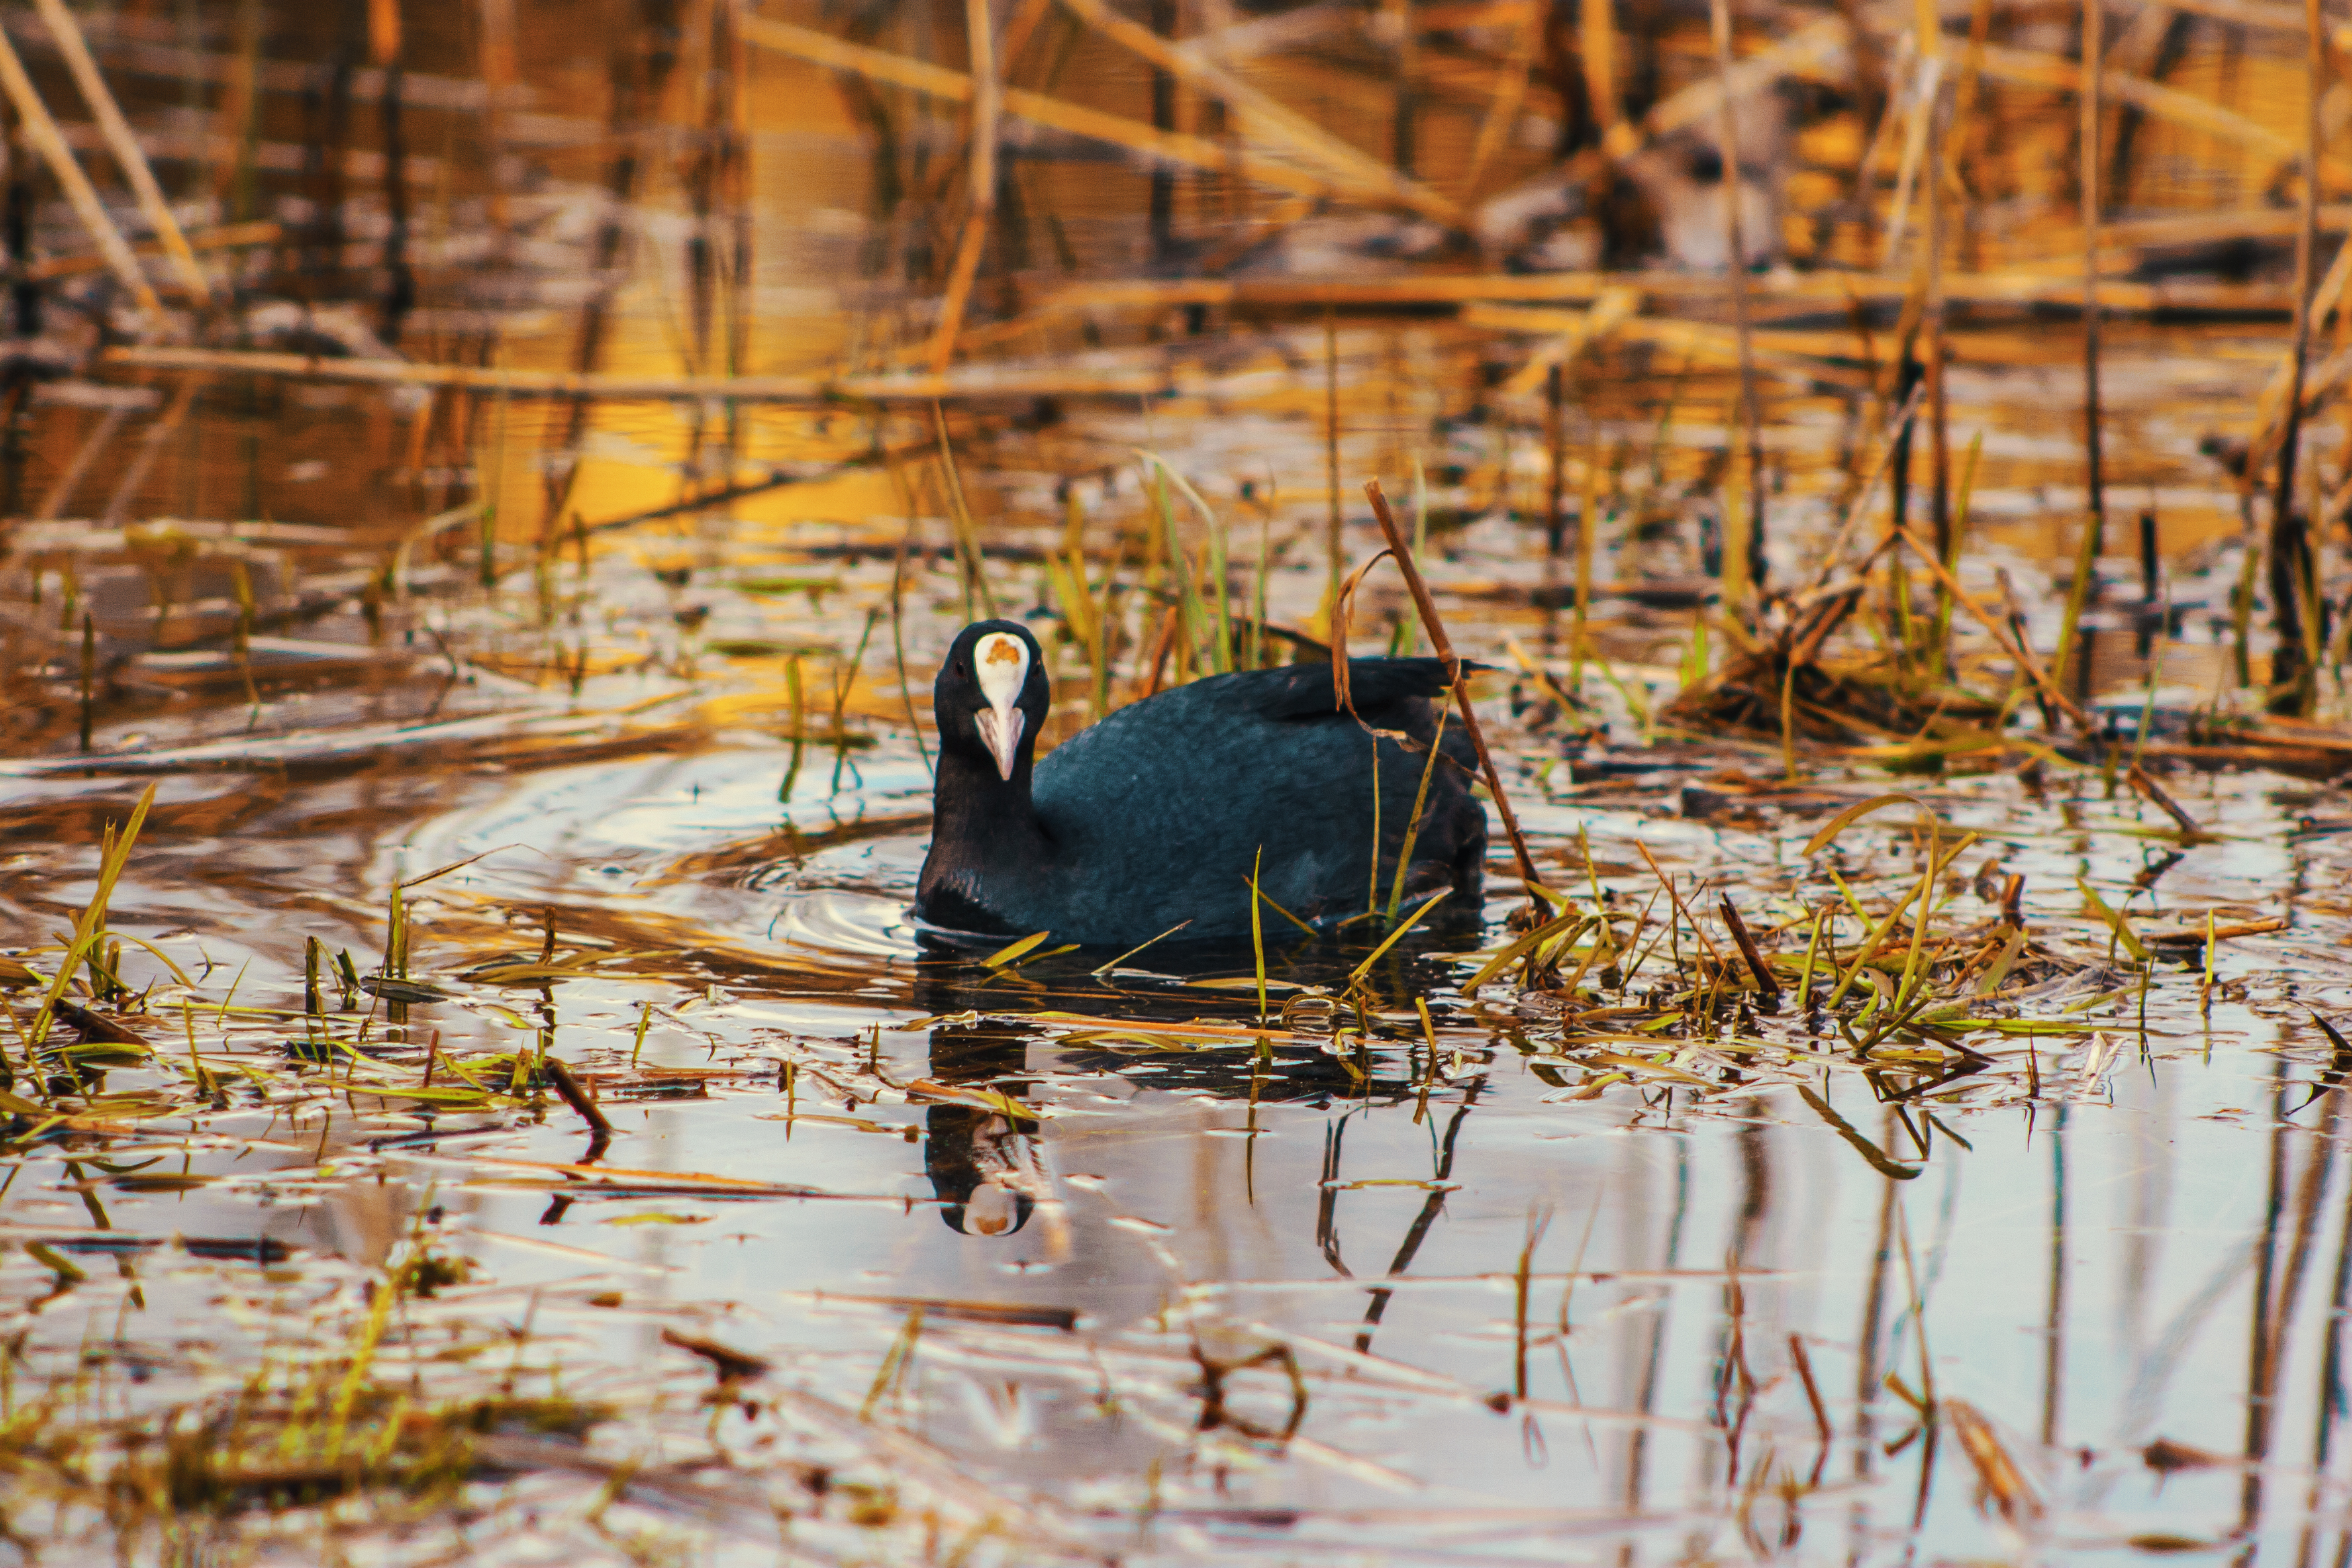
images, water, vertebrate, plant, mammal, bird, twig, beak, grass, ducks, geese and swans, waterfowl, lake, grass family, feather, terrestrial animal, natural landscape, Freshwater marsh, wetland, water bird, winter, fowl, wildlife, reflection, fen, american coot, marsh, bog, Common Gallinule, pond, rallidae, duck, swamp, bayou